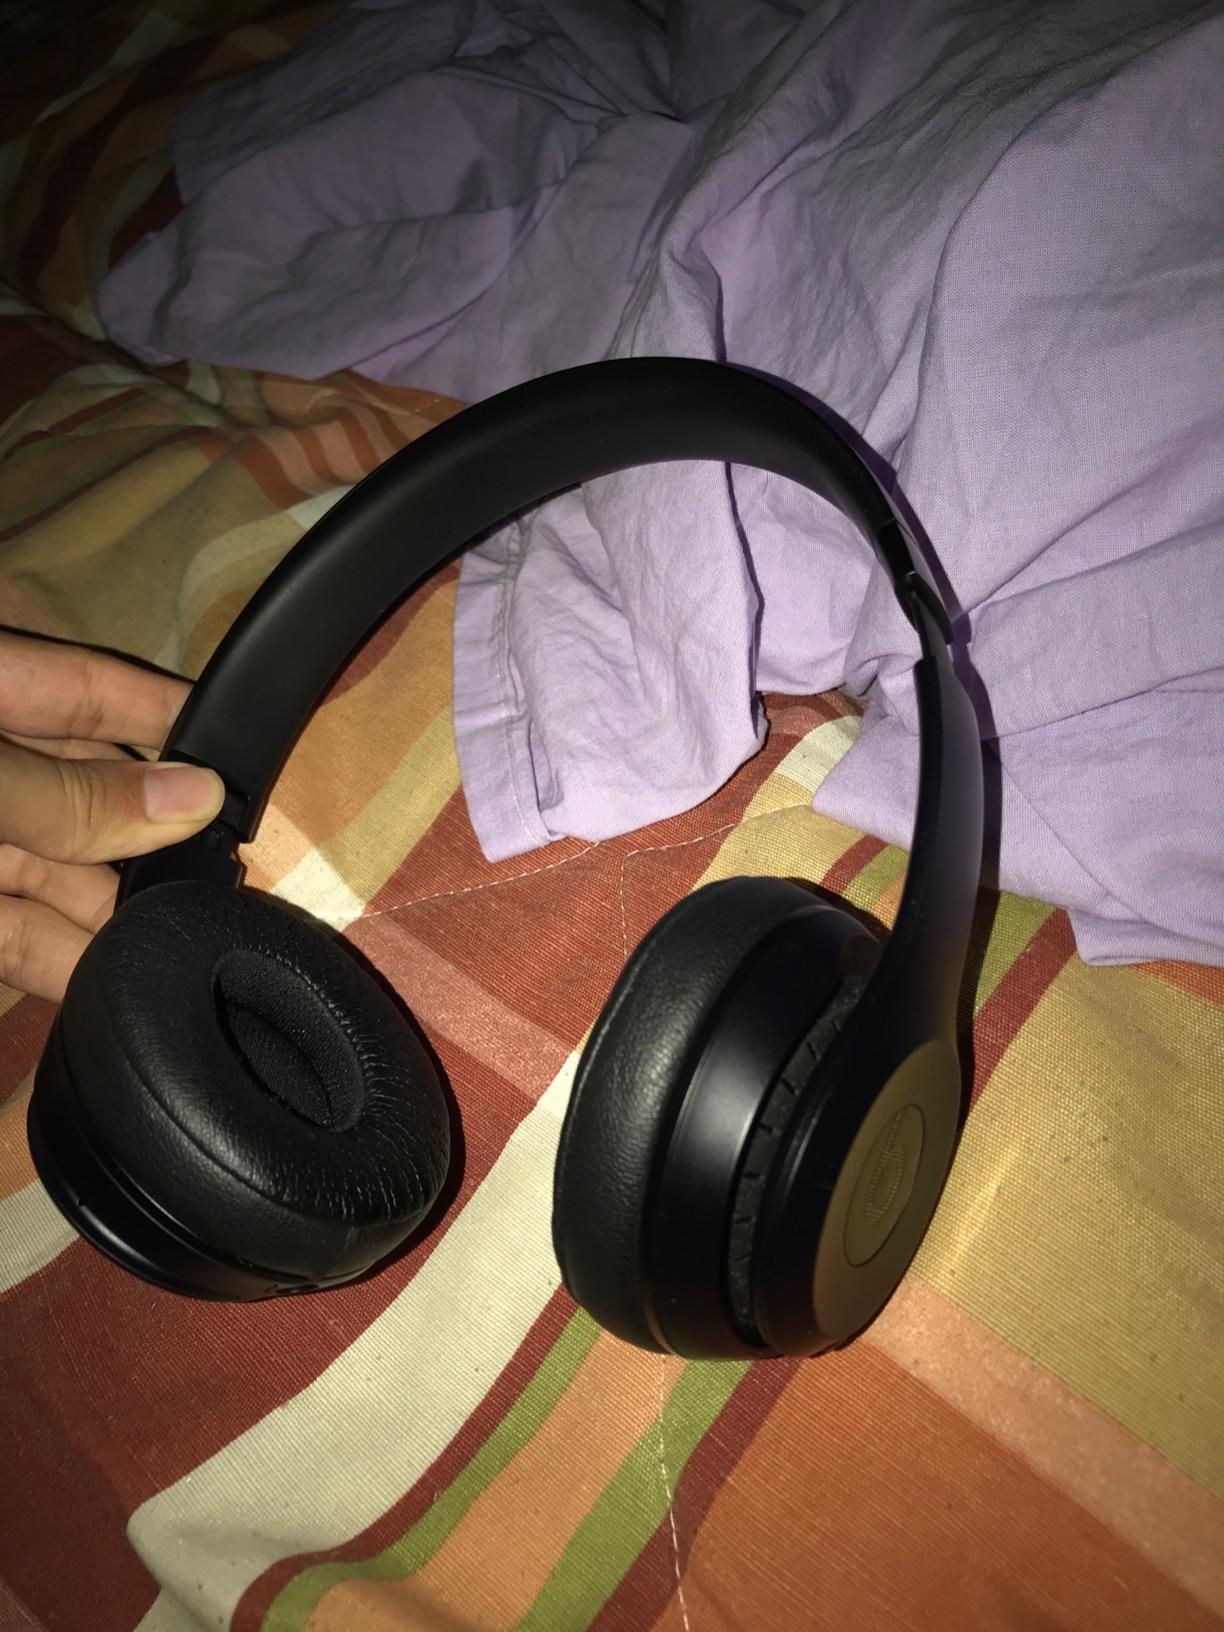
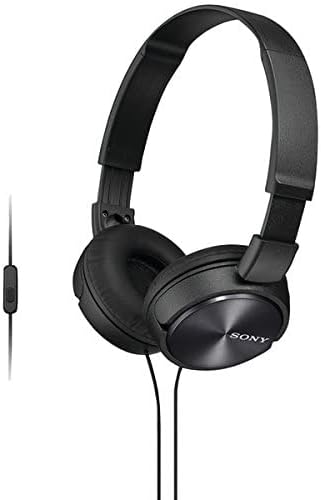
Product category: headphones
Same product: no